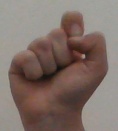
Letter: fa